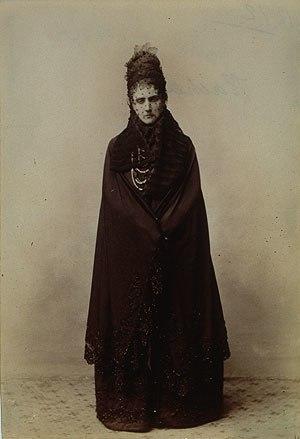
La Castiglione (1837−1899)
Virginia Oldoïni, devenue Contessa di Castiglione par son mariage, est née à Florence le 22 mars 1837 et morte dans le 1ᵉʳ arrondissement à Paris, le 28 novembre 1899.